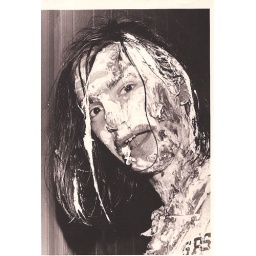
Typical Birthday Party in the 70's at lake house with Lee.